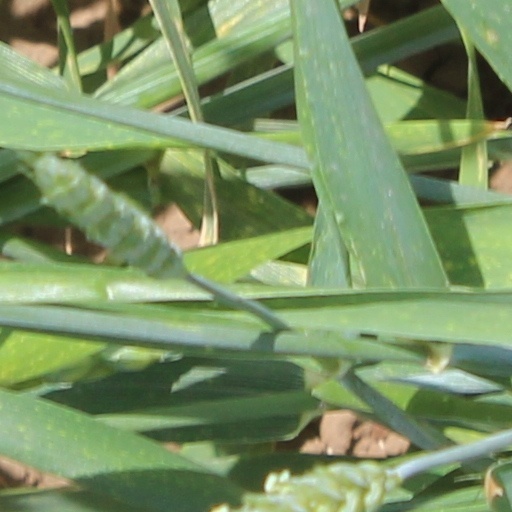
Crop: wheat